Chemische Fabrik Kalk

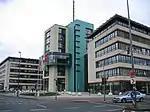
The new Cologne police department headquarters.

After the factory was closed all production facilities and factory buildings on the almost large premises were demolished. A small laboratory building and the water tower which had been listed as a historic landmark were preserved. The former office buildings on the southern side of the factory premises were sold. Equipment was sold to other factories, in for example Poland and Brazil. In October 1994, the tall chimney was blasted. The last building demolished was the fertilizer factory building dating from 1894 which is torn down in March 2001. As the premises were heavily contaminated with sulfur and heavy metals they had to be decontaminated from 1996 to 2001. New streets and an access road to the Zoobrücke, a Rhine bridge were built. In 2003, the new Cologne police department headquarters were opened. In 2005, the Köln Arcaden shopping mall opened, with the parking garage build around the historic water tower. Plans to open a Chemische Fabrik Kalk museum in the water tower have not been realized. In April 2009, the science center Odysseum will open, which will be the largest science center in Germany. Other planned projects include residential and office buildings, retail space and an urban park. The former factory site is today known under the official name Cityforum Kalk, or abbreviated CFK.